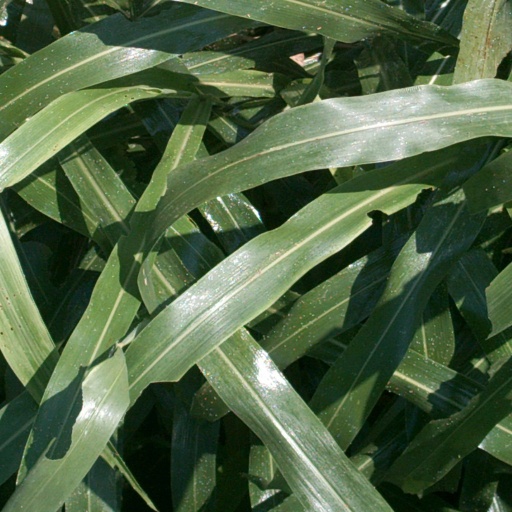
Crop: sorghum